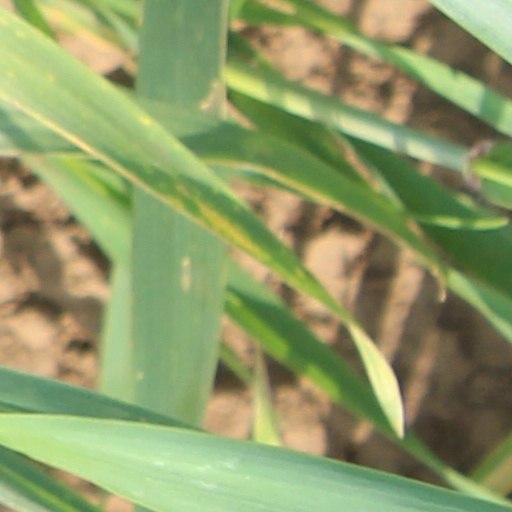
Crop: wheat